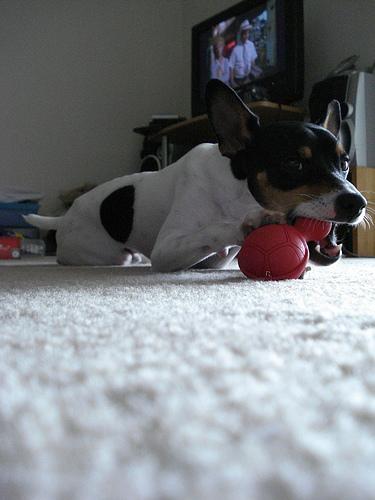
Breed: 237-n000095-toy_terrier